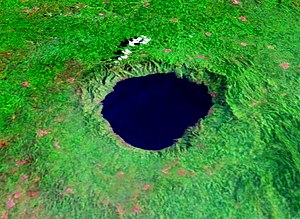
Bosumtwi
Bosumtwisøen er den eneste naturlige sø i Ghana, beliggende 32 kilometer sydøst for Kumasi. Den er blevet skabt af en meteorit, og den ligger i et dybt cirkulært krater omgivet af meget stejle bjerge. Bosumtwi-krateret har en diameter på cirka 10,5 km. Søen menes at være mellem 1 og 2 millioner år gammel. Bosumtwisøen er en hellig sø for de indfødte Ashanti. Ifølge traditionel tro kommer de afdødes sjæle til søen for at sige farvel til deres gud Twi.